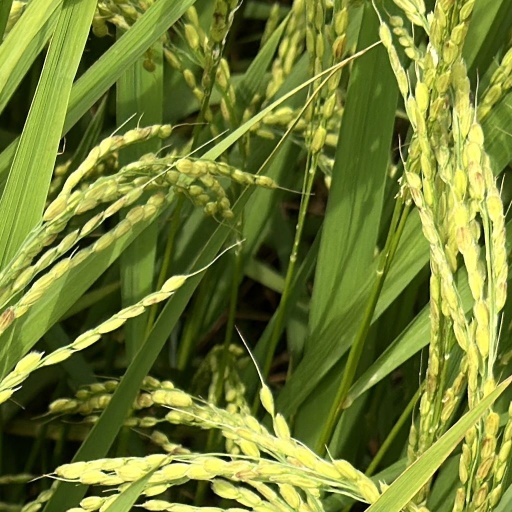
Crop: rice